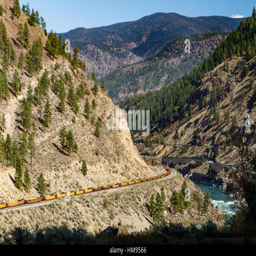
the mountains rising above river